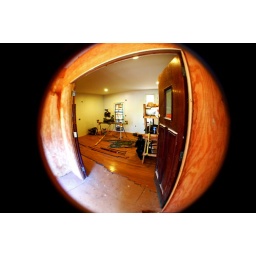
My friends, Bryson and Kate, are building a house in the woods with their bare hands.